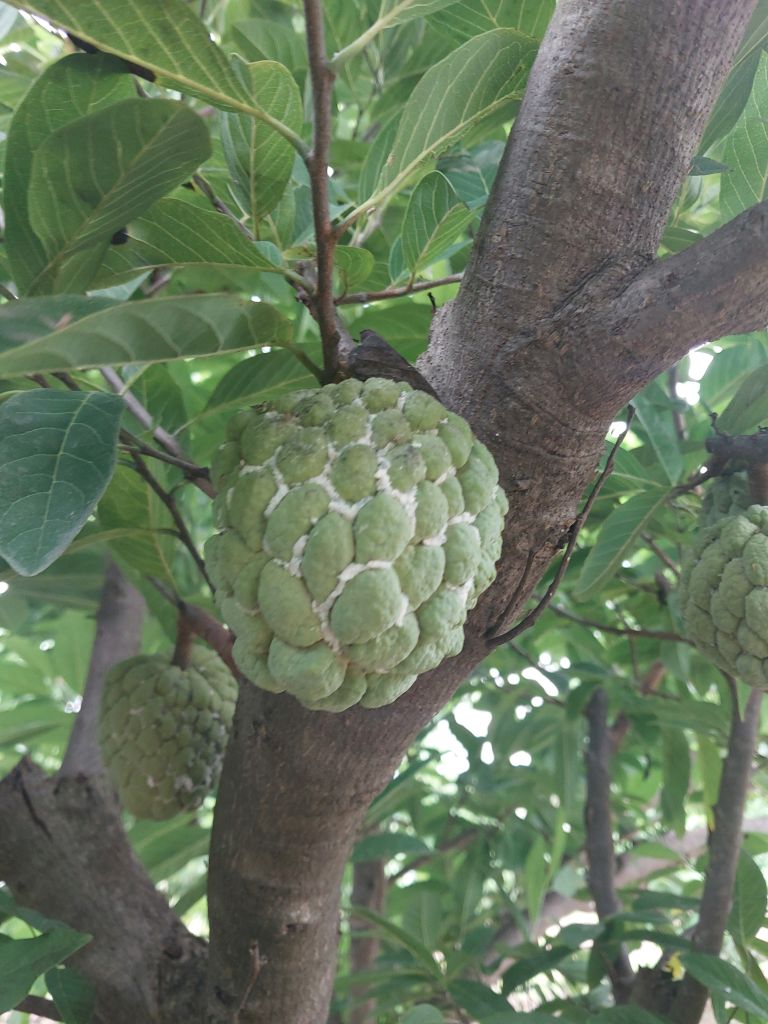
Disease label: Mealy Bug